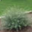
Label: willow_tree